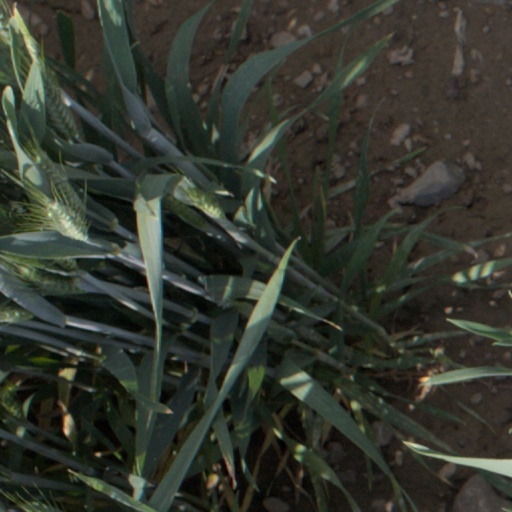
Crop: wheat